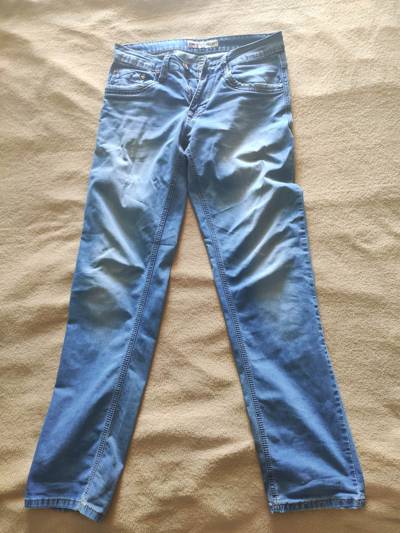
Waste category: clothes